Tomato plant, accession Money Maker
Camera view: vertical (180 deg); turntable rotation: 150 degrees
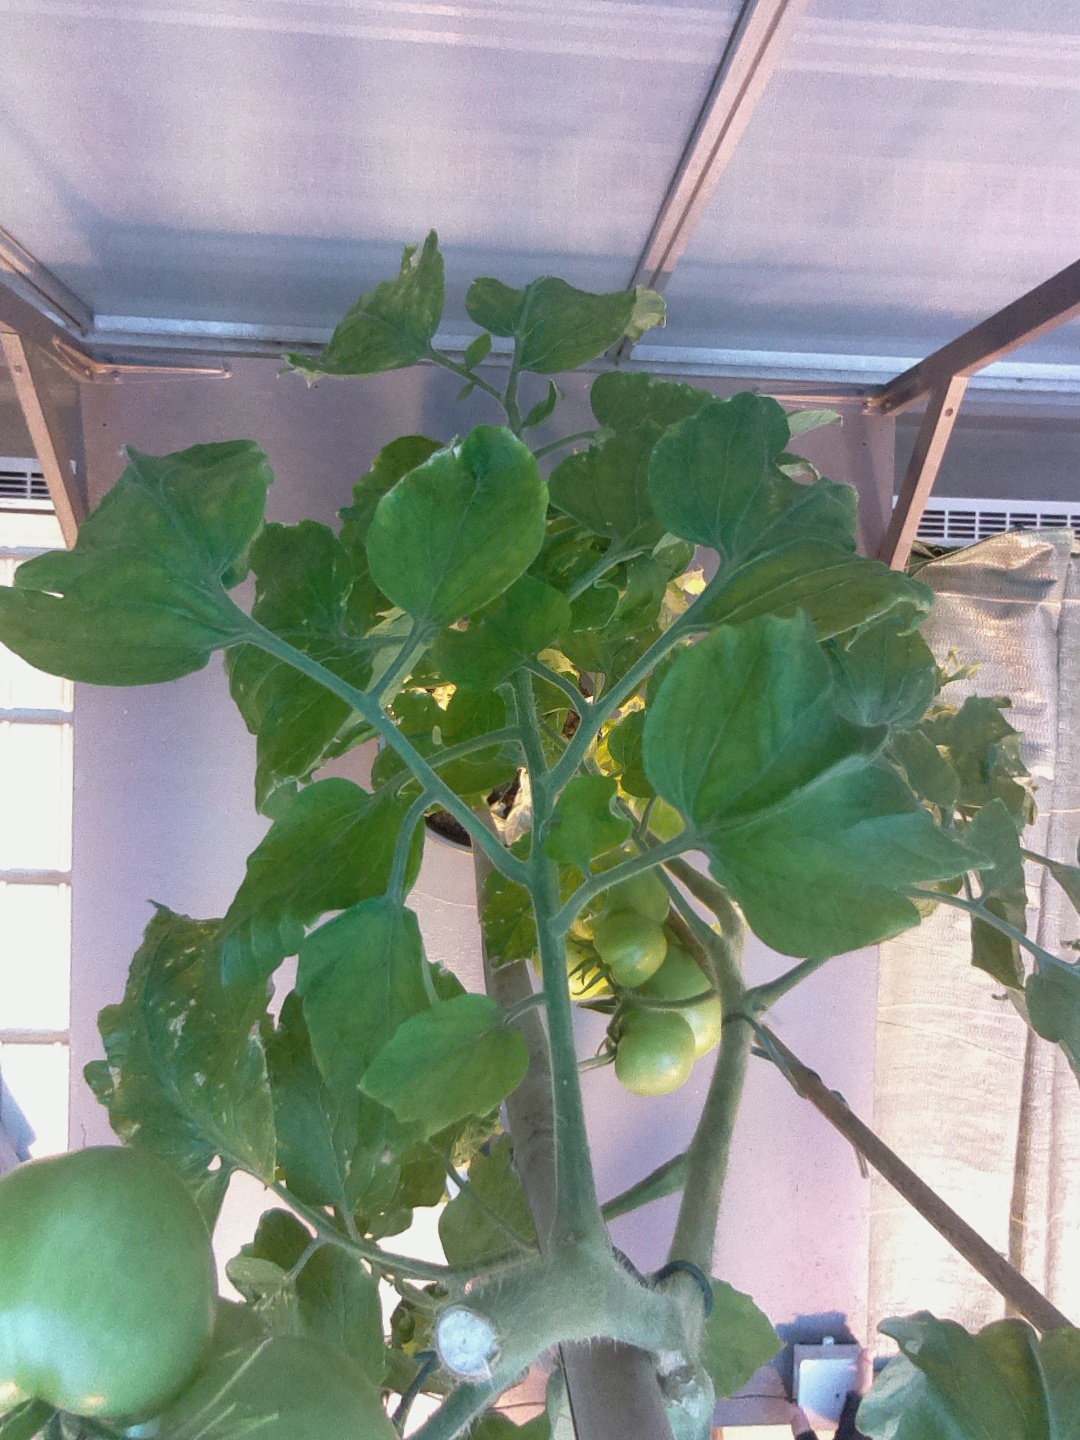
BBCH growth stage 79: 90% -100% of final fruit size